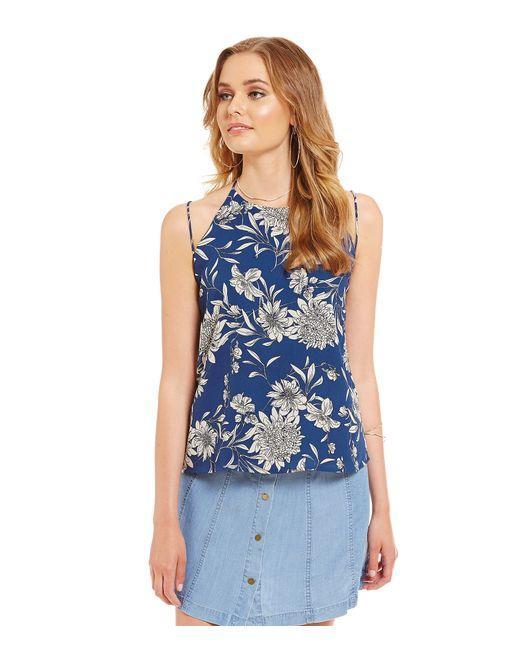
stilvolles blaues Polyester-Blumendruck-Halbarm-Oberteil für Damen